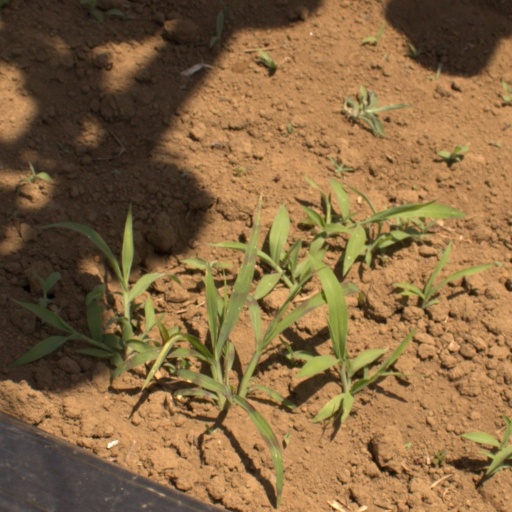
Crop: Jerusalem artichoke